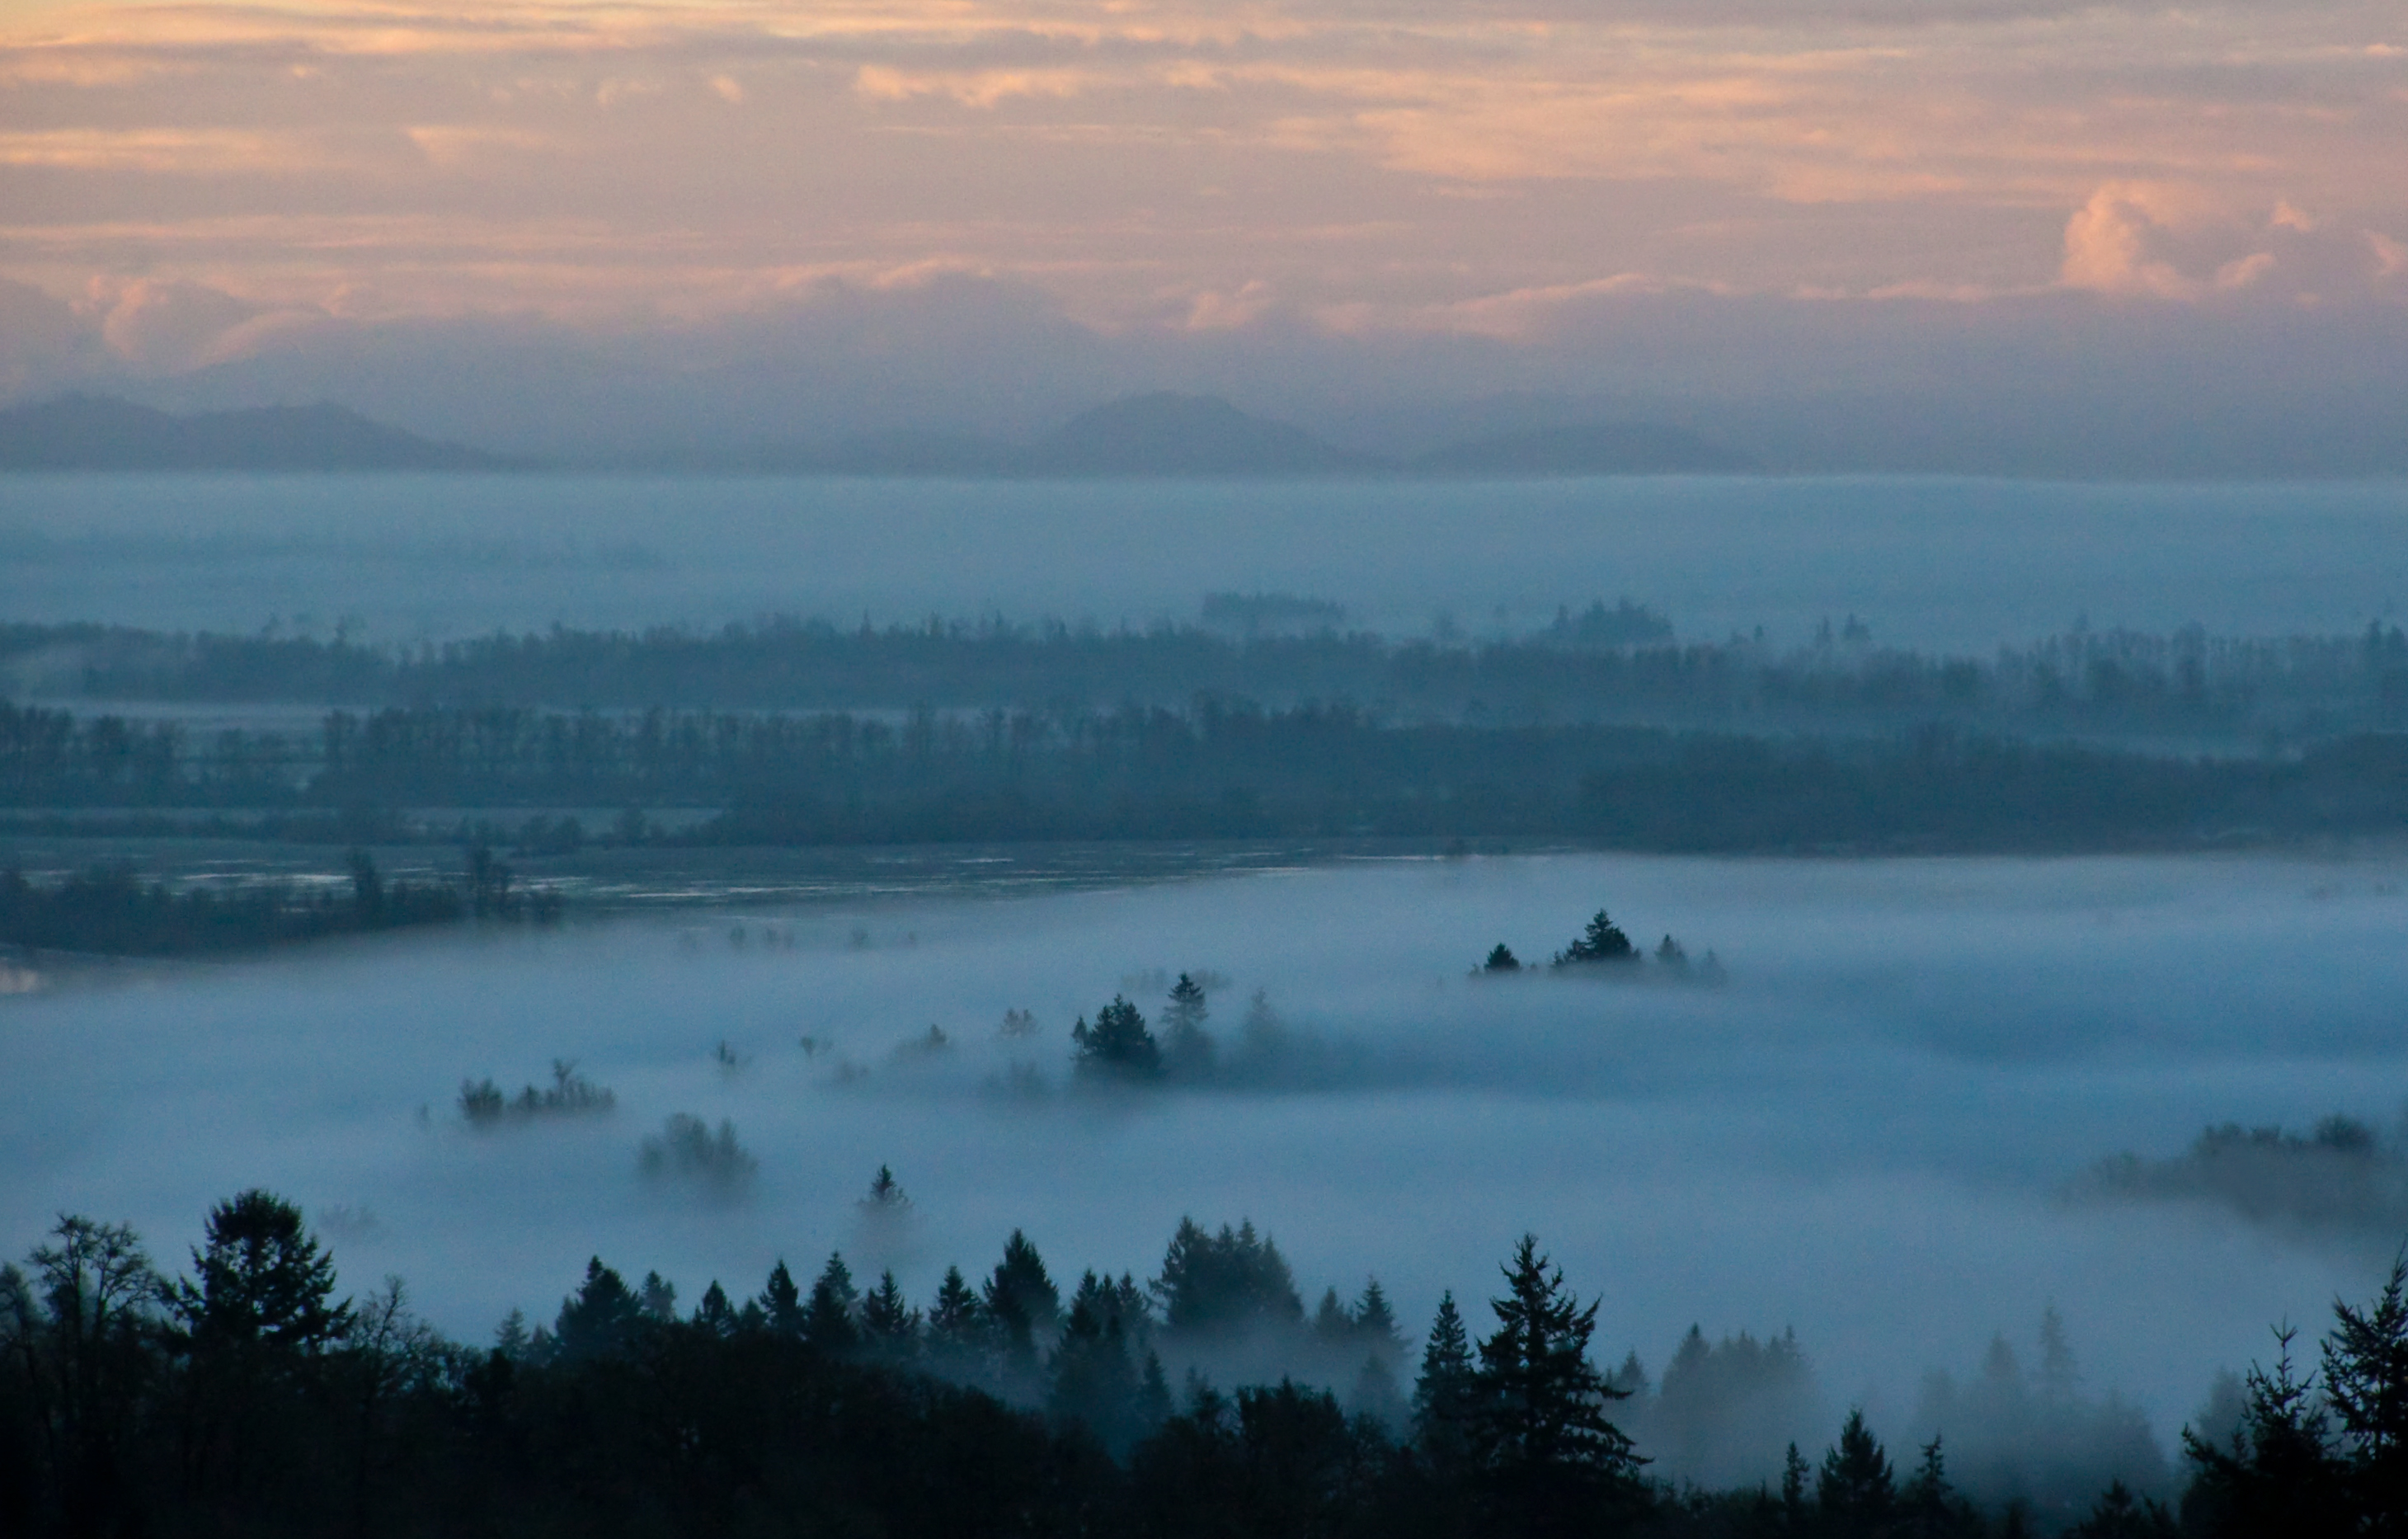
wilderness, mountain, snow, cloud, fog, sunrise, sunset, mist, morning, wave, lake, dawn, river, dusk, evening, reflection, weather, haze, blue, clouds, pastel, wetland, loch, oregon, willamettevalley, thechallengefactory, atmospheric phenomenon